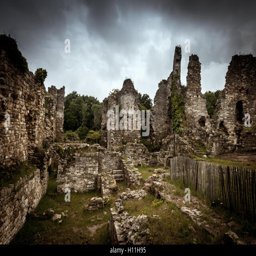
the ruins of an ancient fort